Cawthra family

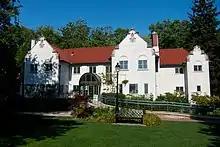
The Adamson Estate is built on land acquired by Joseph Cawthra in 1809. The land was granted to Agar Adamson and Mabel Cawthra as a wedding gift.

The Cawthra family of Toronto was famous for its business, social and cultural contributions to the city. It is one of the oldest families in Toronto, and many descendants of the family's founder, Joseph Cawthra, continue to play significant roles in Toronto society.